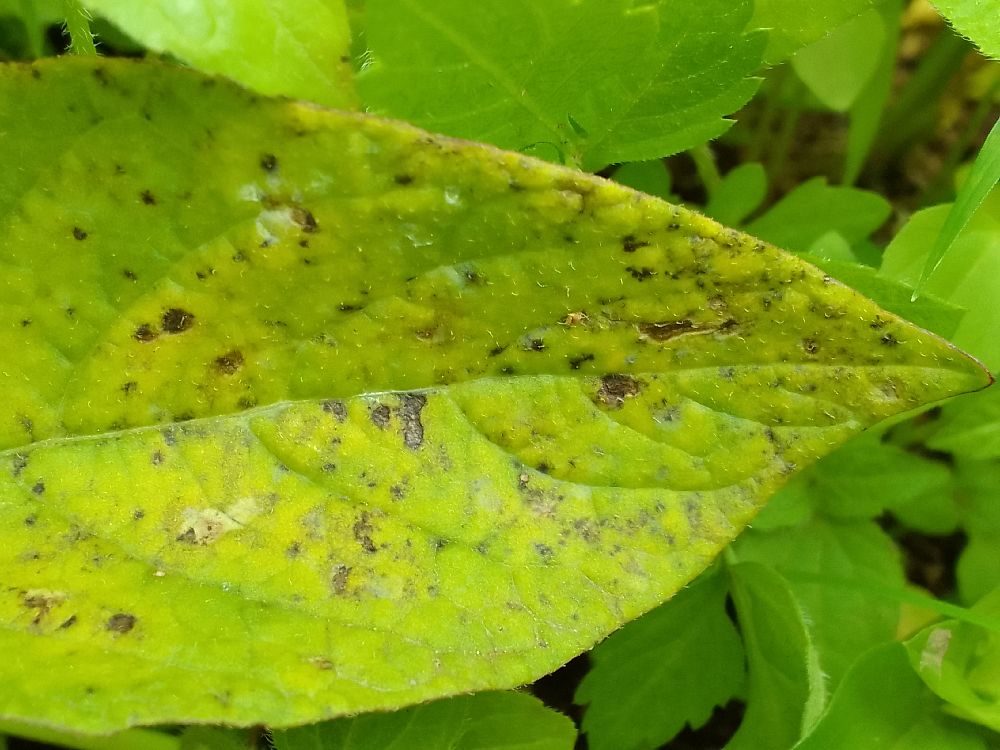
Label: Early blight